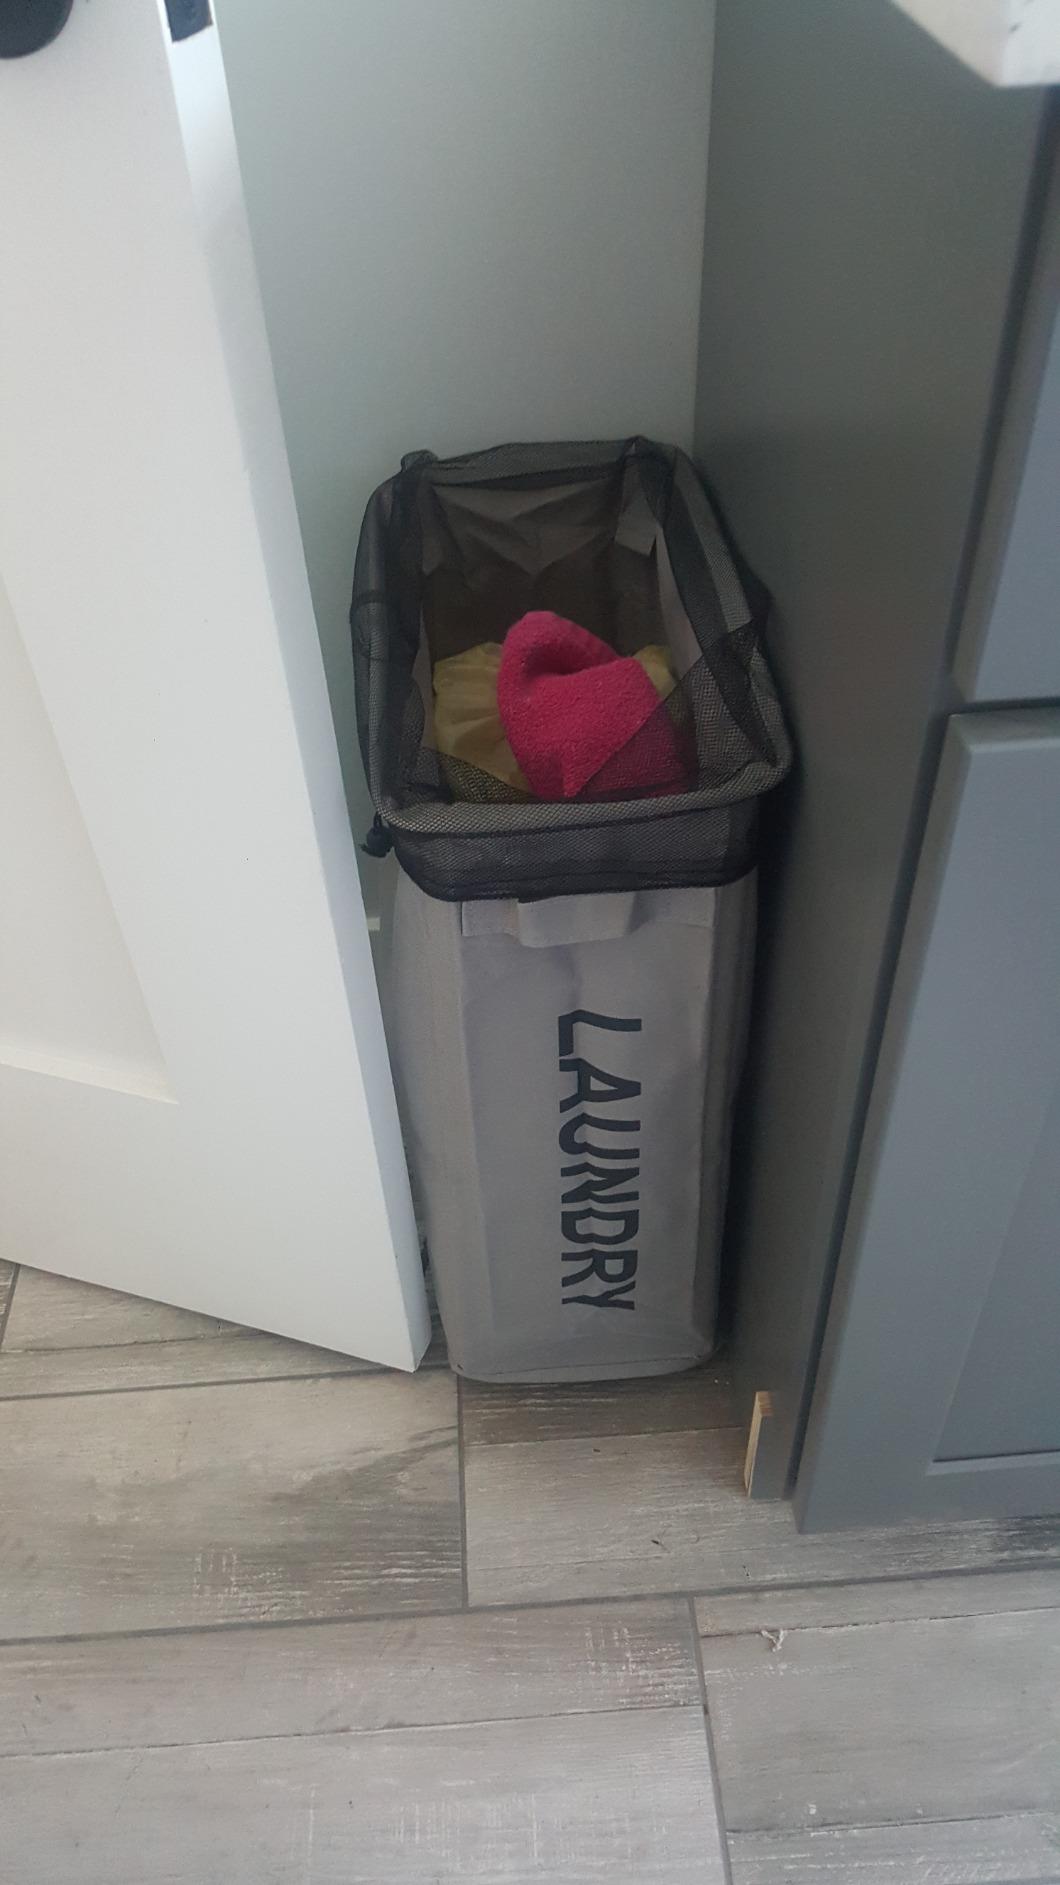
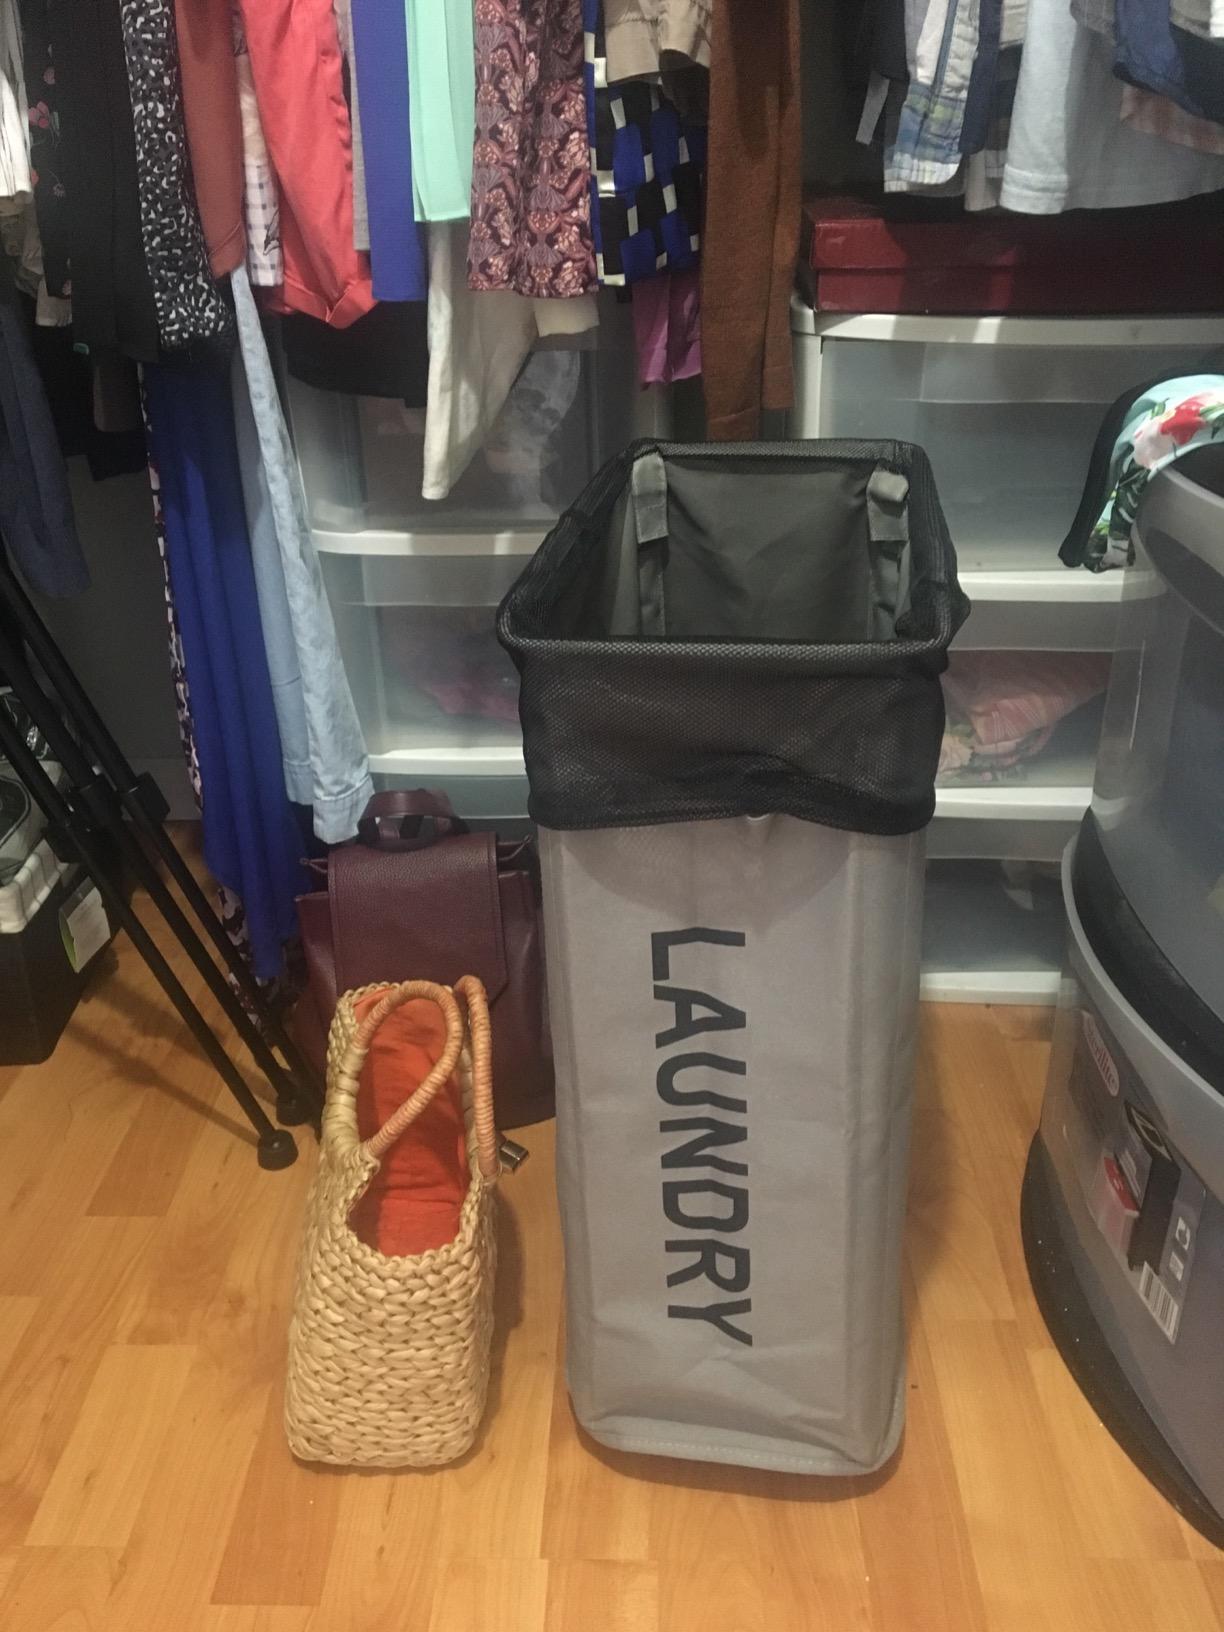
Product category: items_hamper
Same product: yes